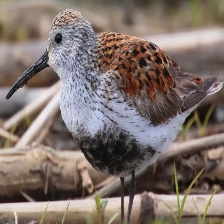
Species: DUNLIN
Scientific name: CALIDRIS ALPINA
ImageNet parent category: red-backed_sandpiper